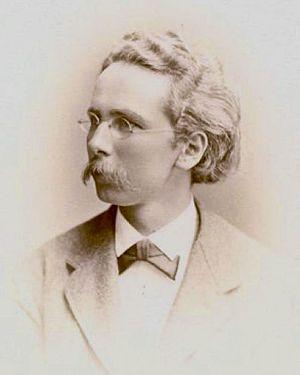
Karl Piutti, né le 30 avril 1846 à Elgersburg en Thuringe et mort le 17 juin 1902 à Leipzig, est un compositeur, organiste virtuose, professeur et critique musical allemand.